Ruby laser

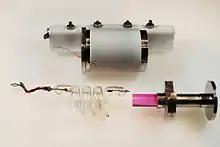
Components of original ruby laser

The ruby laser was the first laser to be made functional. Built by Theodore Maiman in 1960, the device was created out of the concept of an "optical maser," a maser that could operate in the visual or infrared regions of the spectrum.